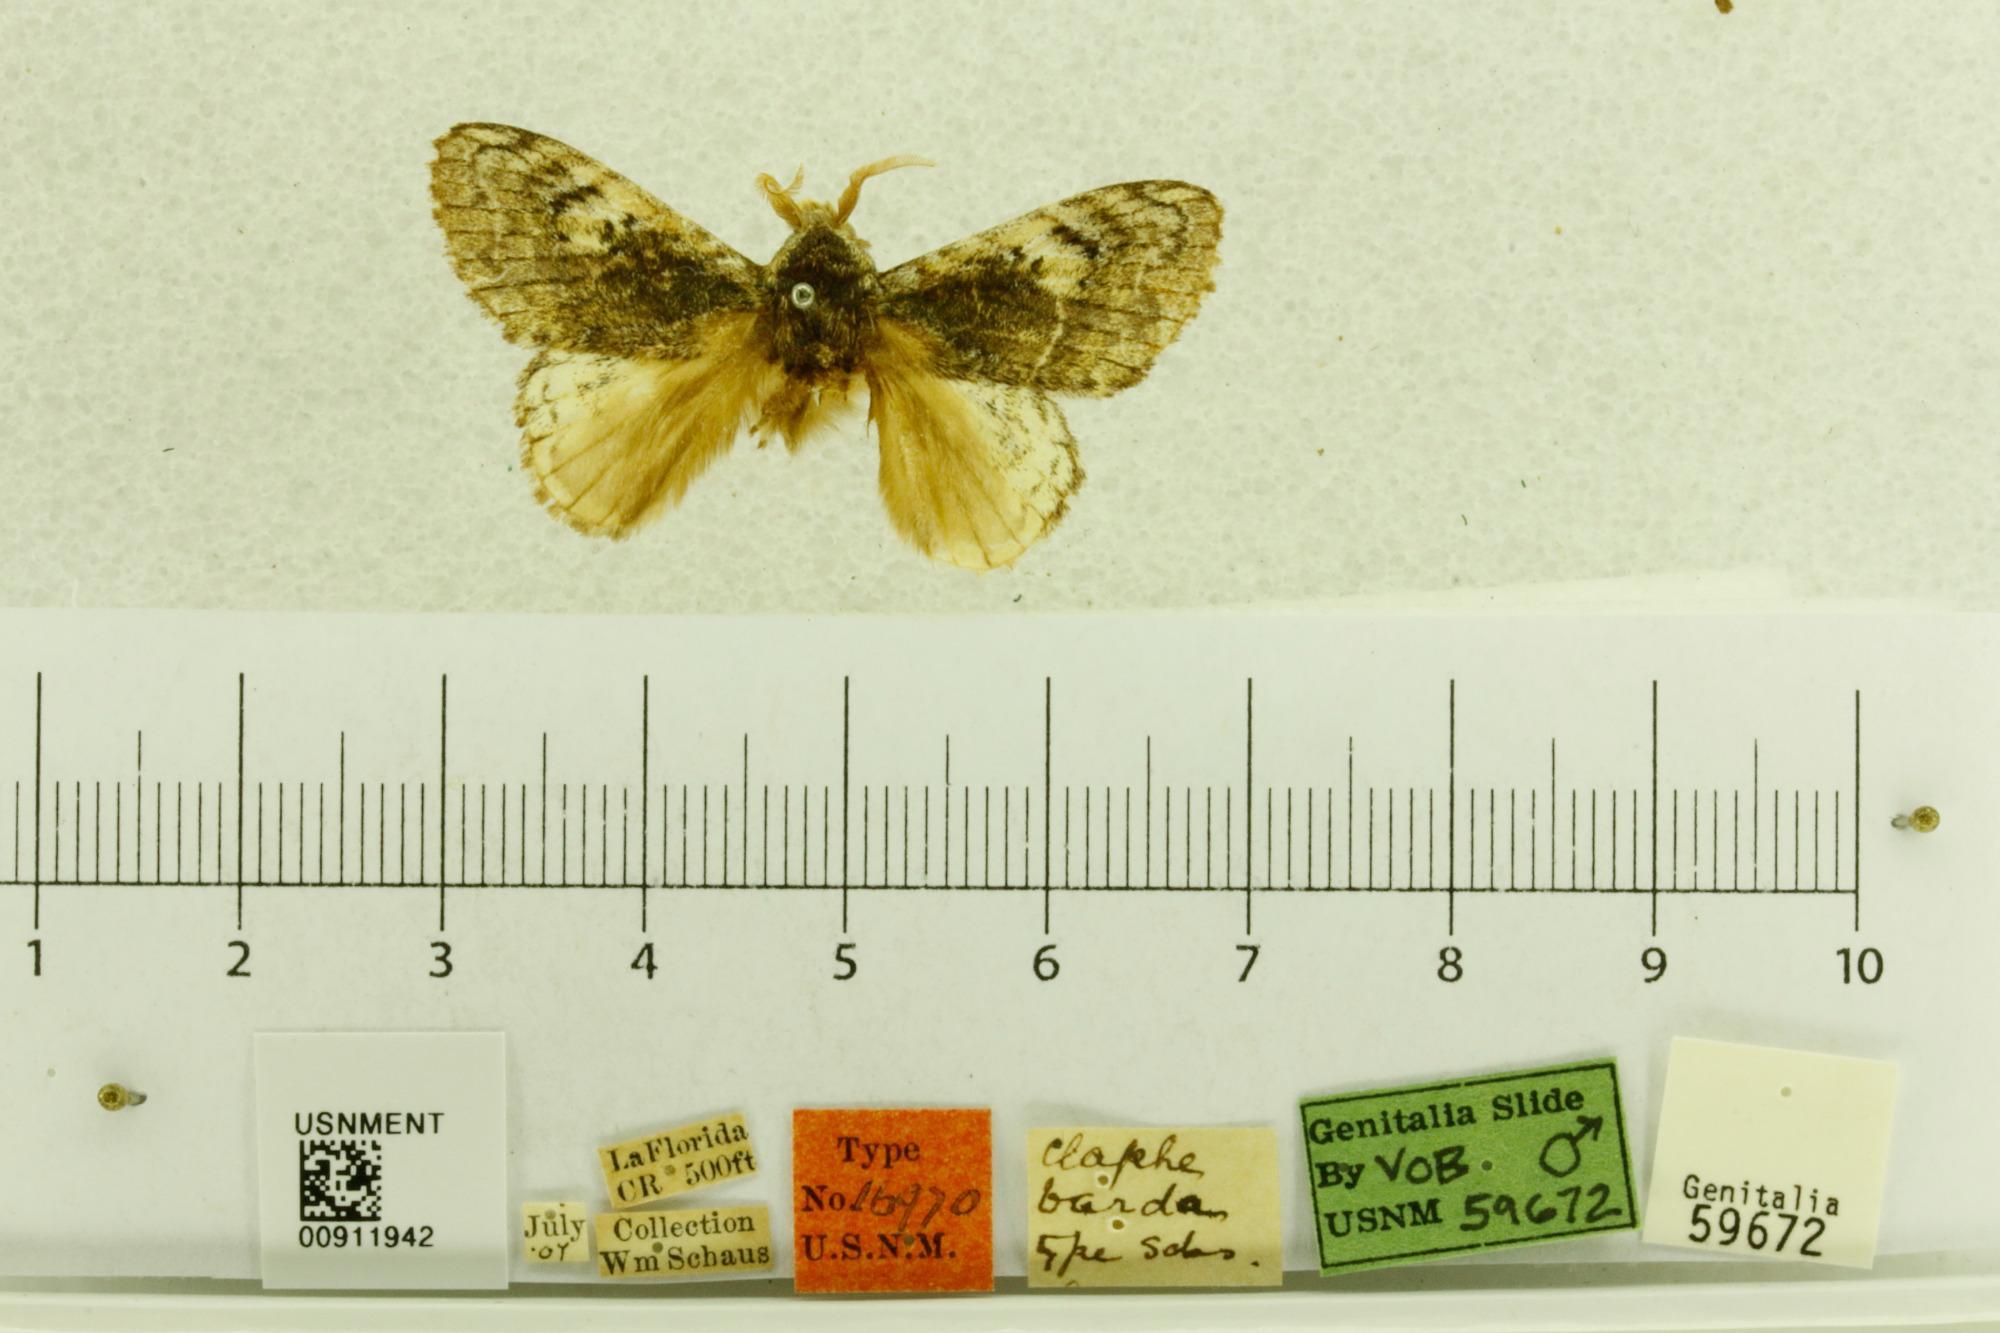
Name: Claphe barda
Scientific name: Claphe barda Schaus, 1910
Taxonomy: Animalia, Arthropoda, Insecta, Lepidoptera, Lasiocampidae
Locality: La Florida, Costa Rica